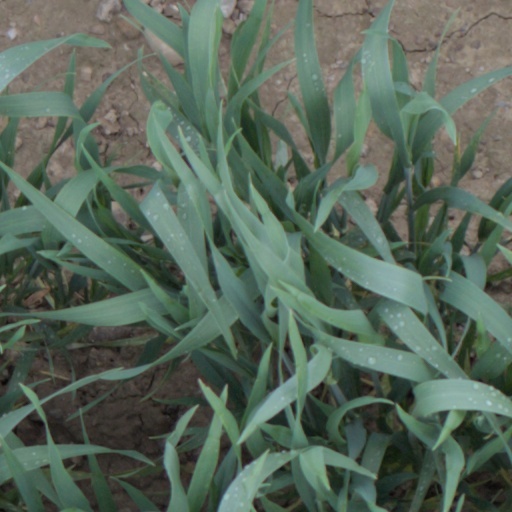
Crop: wheat